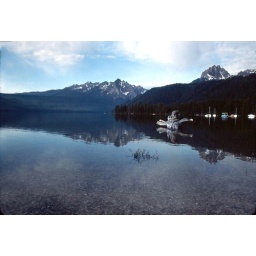
Redfish Lake in the Sawtooth Mountains of Idaho with an old tree in the water and some boats